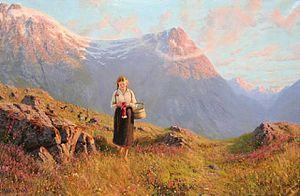
Hans Dahl est un peintre norvégien célèbre pour ses peintures de fjords et de paysages norvégiens.